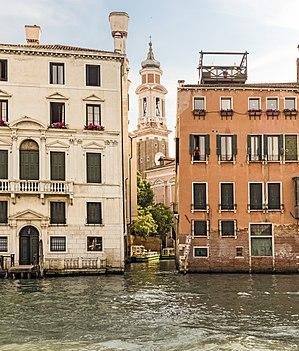
Le Grand Canal est la principale artère maritime qui traverse Venise, en Italie.
Le rio dei Santi Apostoli est un canal de Venise dans le sestiere de Cannaregio.